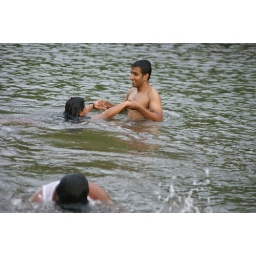
"floating around" in the fresh water lake at Arambol